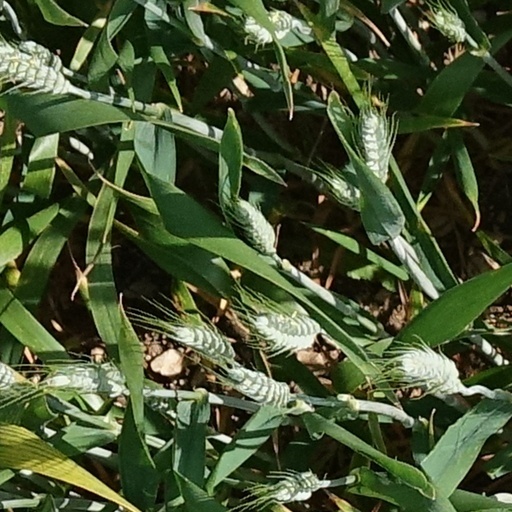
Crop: wheat